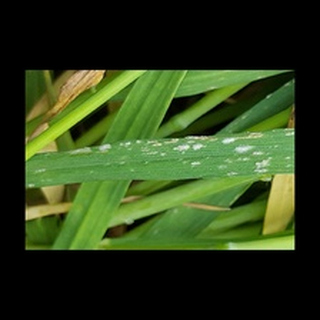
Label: wheat_tan_spot